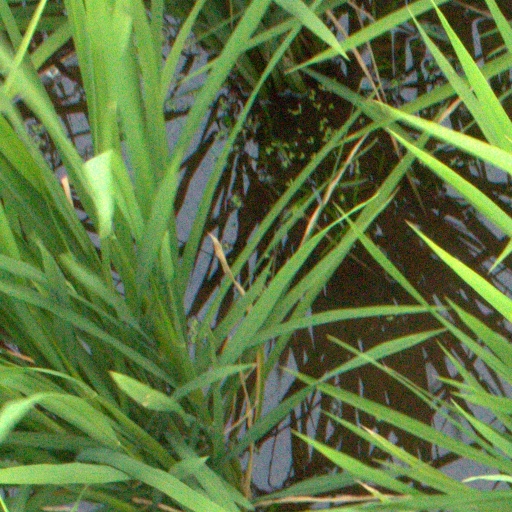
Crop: rice